Gumroad

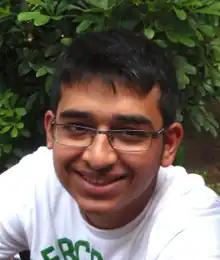
Founder Sahil Lavingia in 2010

Gumroad was founded in 2011 by Sahil Lavingia, who was previously a designer at Pinterest and Turntable.fm. The idea for the platform came to Lavingia when he wanted to sell an icon he had designed and saw that the amount of effort it took to sell an item directly to consumers was considerable. In February 2012, Gumroad announced a $1.1 million seed round. Three months later Kleiner Perkins Caufield & Byers (KPCB) led a $7 million Series A round.